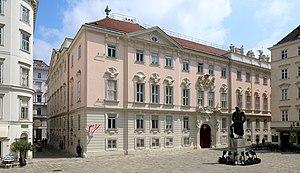
La Judenplatz est située dans l'Innere Stadt, premier arrondissement et centre historique de Vienne. Foyer de la communauté juive de Vienne depuis le XIIᵉ siècle, elle recèle des vestiges archéologiques datant du Moyen Âge.
La Cour administrative est l'une des plus hautes juridictions d'Autriche avec la Cour constitutionnelle. Elle siège à Vienne.